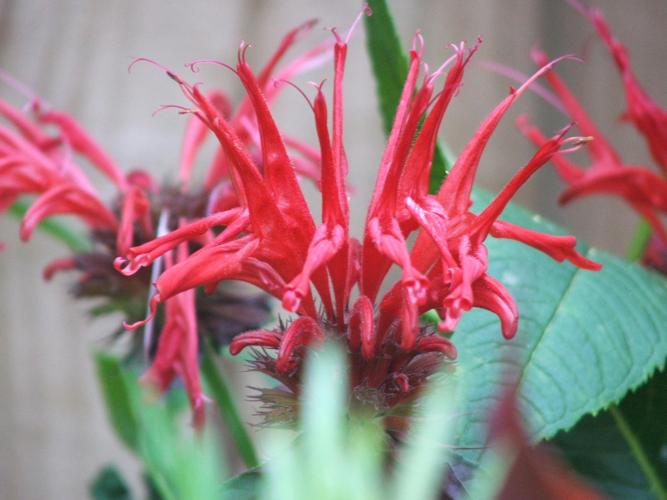
Label: bee balm